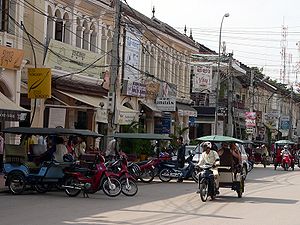
Siem Reap
Siem Reap er en by i det nordvestlige Cambodja med ca. 140.000 indbyggere. Siem Reap ligger nogle få kilometer syd for Angkor. Byen er hovedstad i Siem Reap provinsen.